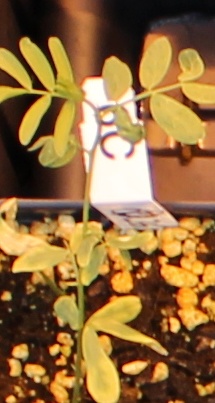
Label: Lentil